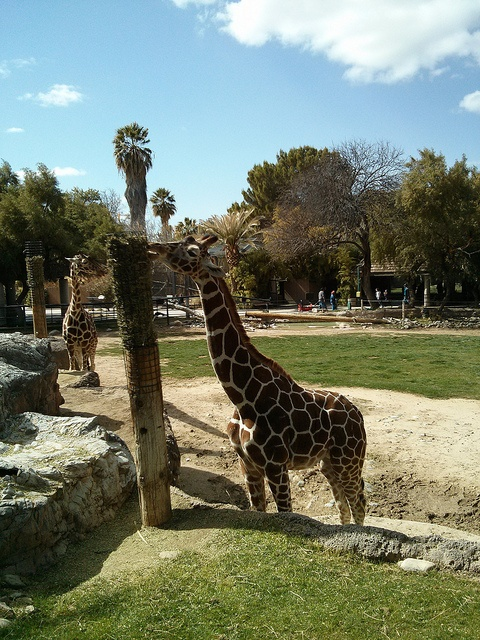
A giraffe is standing next to a tree on a dirt pathway and there is a person behind him.
An adult giraffe eating in a zoo setting.
A giraffe standing next to a tree stump.
A giraffe standing in a hole while near a wooden post
a giraffes eating food from a feeder